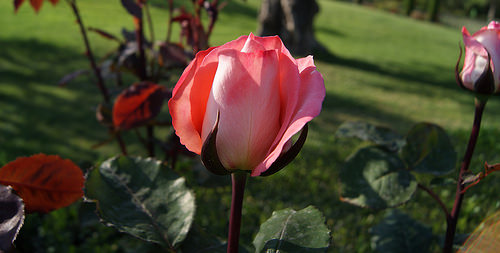
Flower: rose